WKYZ

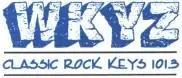
logo under previous format

The station went on the air as WKKB on May 11, 1989. On November 2, 1998, the station changed its call sign to the current WKYZ. It has broadcast a classic rock format in the past. On May 1, 2009, WKYZ returned to the air (after two months of silence) with talk, simulcasting WFFG 1300 AM Marathon, Florida. On August 7, 2011, the simulcast with WFFG ended and the station adopted a AAA format with the branding "The New Pirate Radio 101.7 FM".